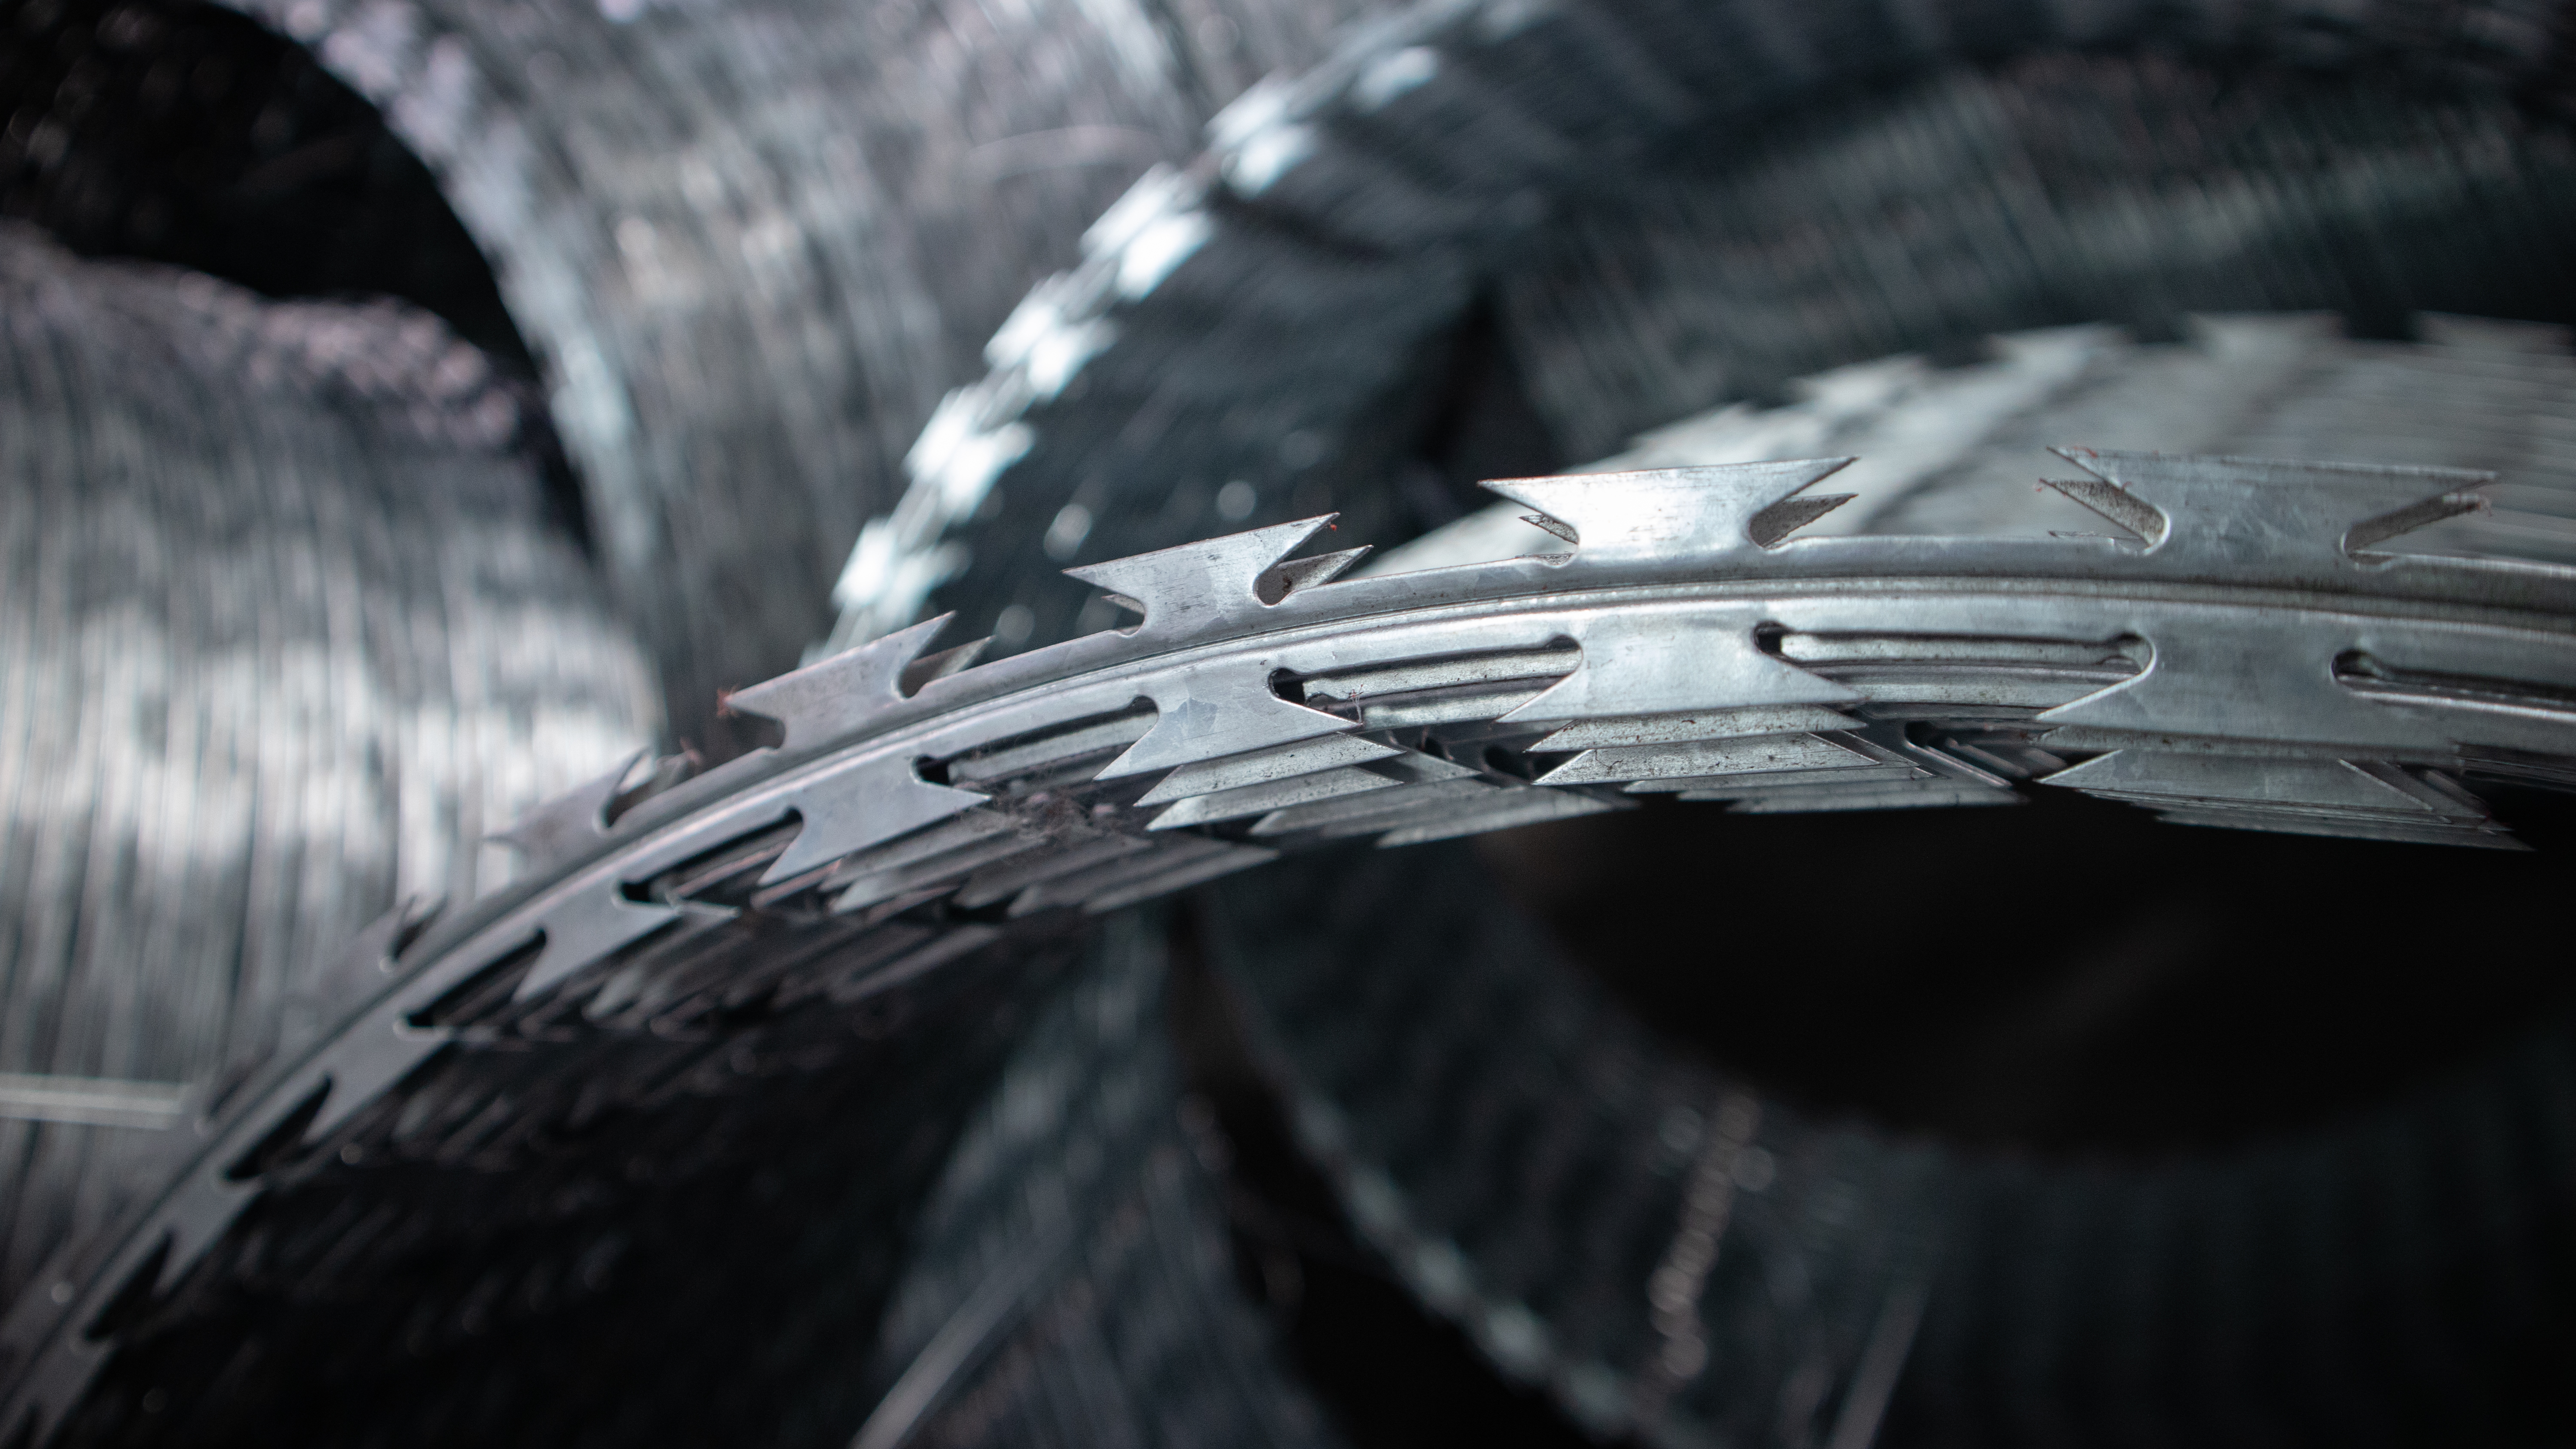
art, factory, manufacture, mechanic, wire, tire, automotive tire, synthetic rubber, water, close up, tread, photography, automotive wheel system, wheel, auto part, metal, black and white, natural rubber